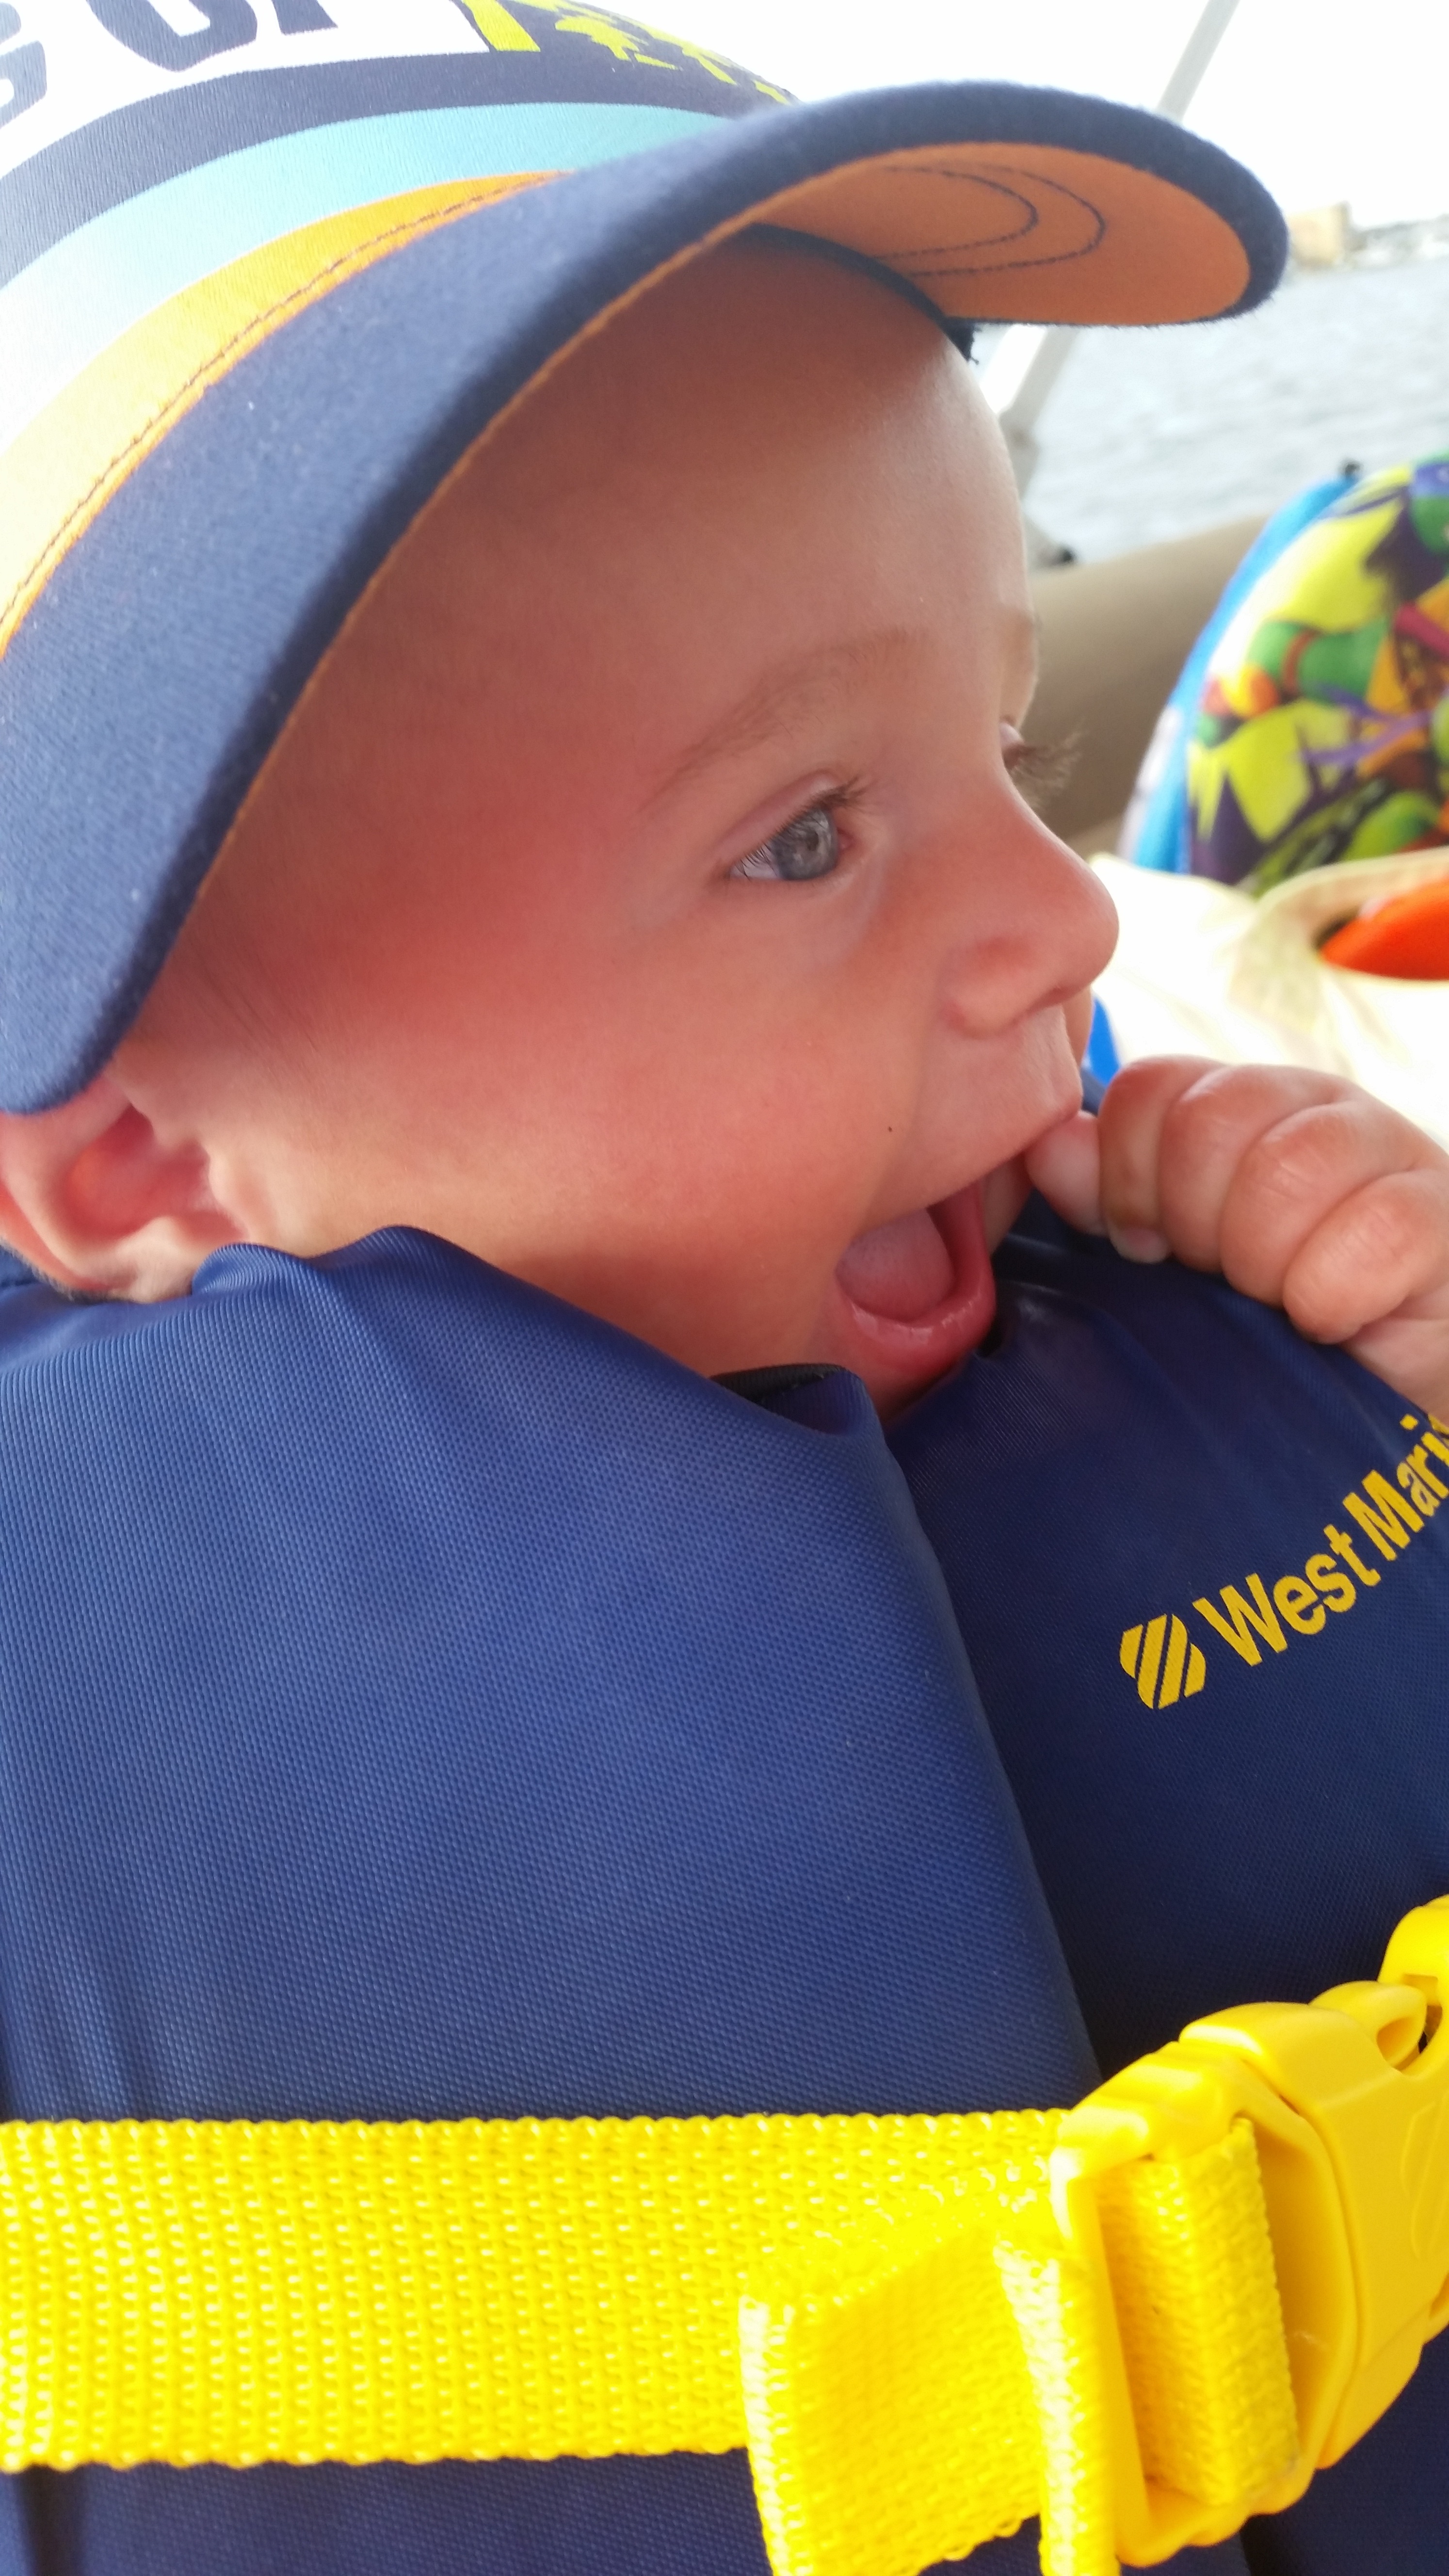
ocean, boat, play, boy, cute, child, yellow, baby, product, pontoon, infant, toddler, day, life jacket